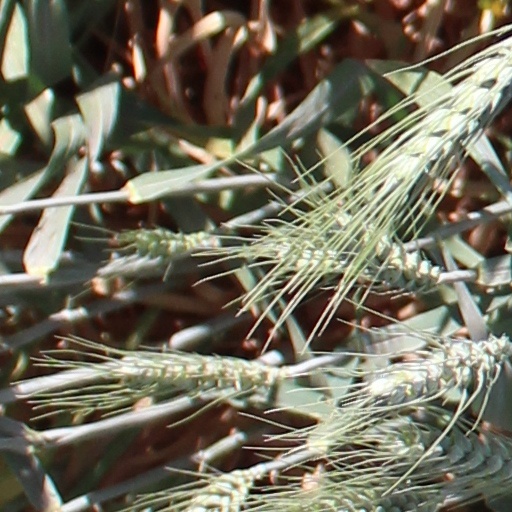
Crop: wheat